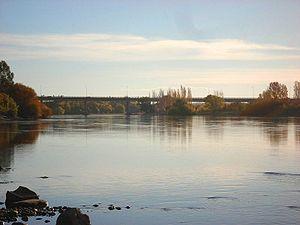
Le fleuve río Negro est le cours d'eau le plus important de la province argentine de Río Negro et de la Patagonie argentine. Il est par son débit le troisième fleuve argentin, après le Paraná et l'Uruguay.